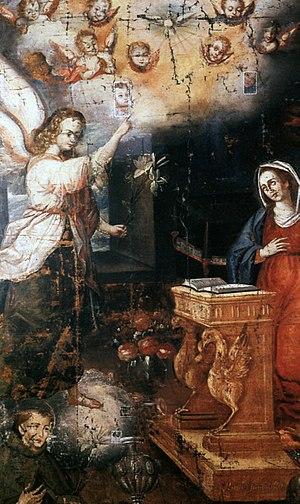
La peinture baroque espagnole est un genre artistique qui couvre le XVIIᵉ siècle et première moitié du XVIIIᵉ siècle en Espagne. En réaction à la beauté idéalisée à l'excès et les postures maniéristes, présentes dans la peinture de début du XVIIᵉ siècle, il visera, avant tout, la vraisemblance pour rendre facile la compréhension de la narration, sans amoindrissement du décorum, et cela à la demande de l'Église en pleine Contre-Réforme. L'introduction, après 1610, des modèles naturalistes propres du caravagisme italien, avec l'illumination ténébriste, déterminera le style dominant de la peinture espagnole de la première moitié du siècle. Plus tard, arriveront les influences du baroque flamand en raison du mandat politique qui s'exerce sur le pays, et surtout l'arrivée de Rubens en Espagne, de 1603 à 1628, et l'affluence massive de ses œuvres ainsi que l'installation de quelques-uns de ses disciples à partir de 1638. Son influence sera toutefois nuancée par celle du vieux Titien et de sa technique de coups de pinceau larges et de frottements sans lesquelles le travail de Velázquez ne pourrait pas être expliqué.